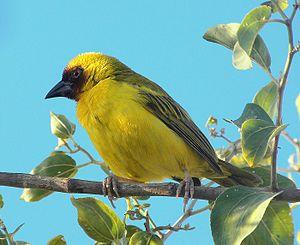
Le Tisserin de Rüppell est une espèce de passereaux appartenant à la famille des Ploceidae.